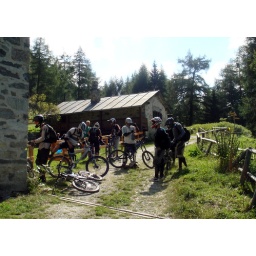
Stopping for a break by an old mountain farm house